Broadway Hollywood Building

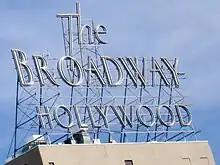
The metal neon sign atop the building

Although several sources describe the building as a ten-story building, the building is described as a nine-story building in the Hollywood Boulevard 1985 National Register of Historic Places nomination form. Atop the ten-story building is a two-story penthouse that serves as the base for the metal neon sign that says "The Broadway Hollywood". The original department store was designed by Frederick Rice Dorn in 1927 and its annex was designed by local architects John Parkinson and Donald B. Parkinson in 1938. It was originally built in the neoclassical architecture style from reinforced concrete with brick upper stories that, along with the street level, include the bulk of the detailing. Notable details include a classical entablature surmounts pilasters with Corinthian capitals, which result in what is described as a colonnade effect, which is repeated in the upper stories. The building is capped with a heavy cornice. The structure's highly ornamented facade includes decorative cornices and terra cotta pilasters. The top two stories has Corinthian-styled columns situated upon a projecting beltcourse.